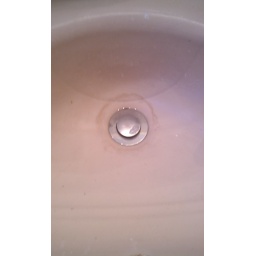
Hard water stain in the sink in the bathroom